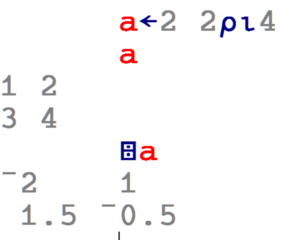
Fonction domino (inversion de matrice) en APL
L'APL est un langage de description de traitement de l'information devenu ensuite langage de programmation conçu entre 1957 et 1967 à Harvard par Kenneth Iverson pour décrire commodément des opérations globales sur des tableaux. Iverson décrivait la grammaire de son langage comme similaire à celle d'un langage naturel. Le langage n'utilise cependant pas de mots, mais beaucoup de signes, chacun correspondant à un concept précis.